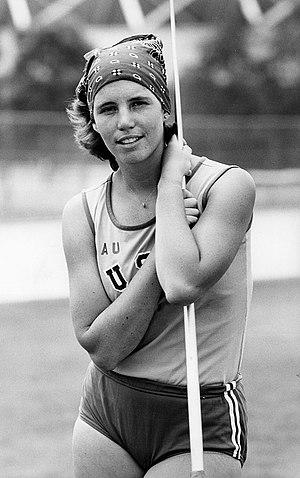
Kate « Kathy » Schmidt est une athlète américaine, spécialiste du lancer du javelot.